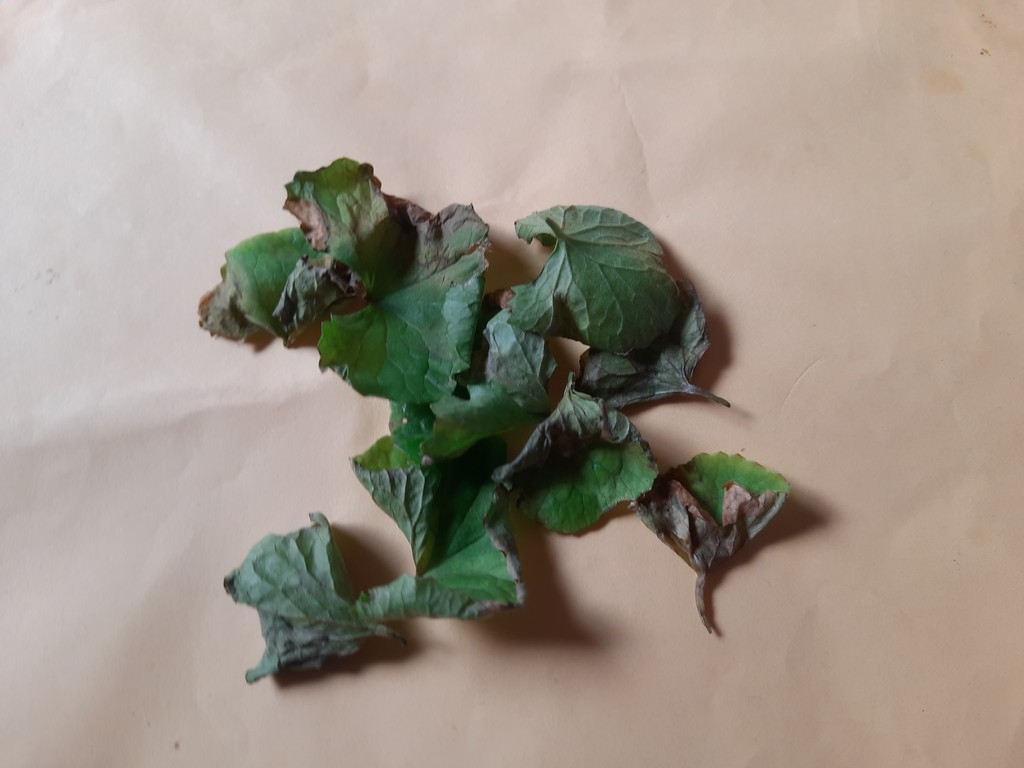
Label: Unhealthy